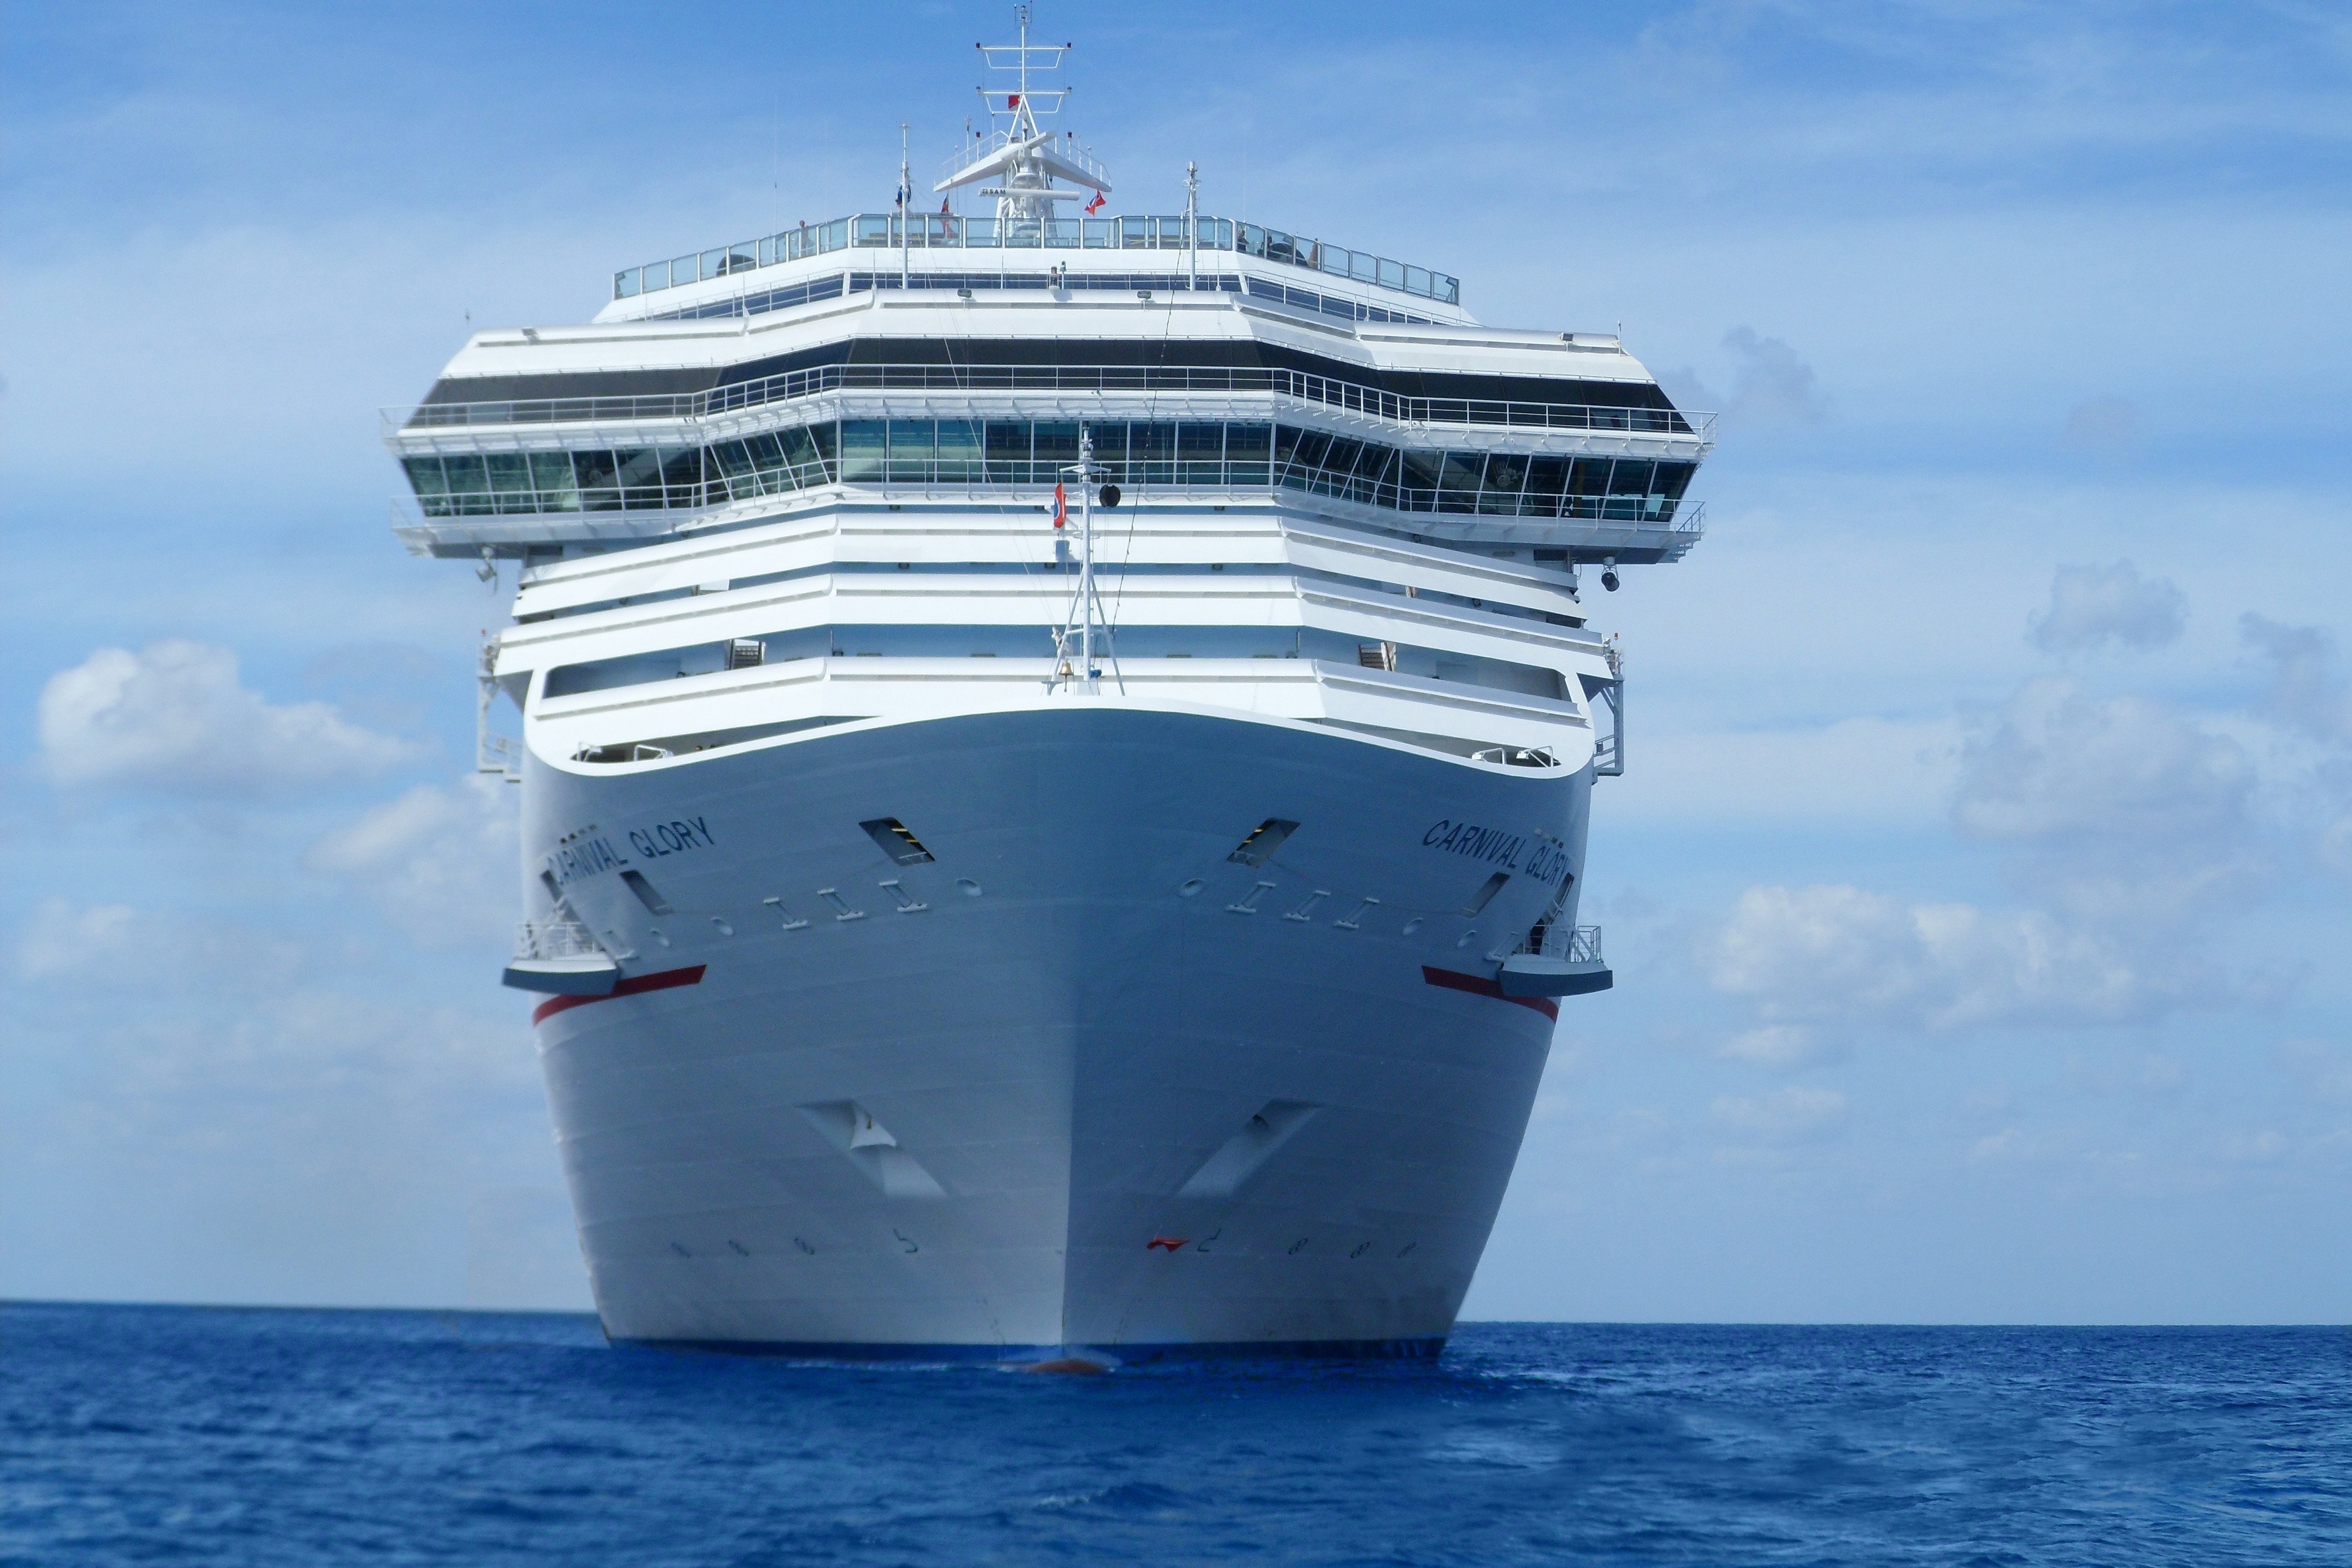
Vehicle type: Ships